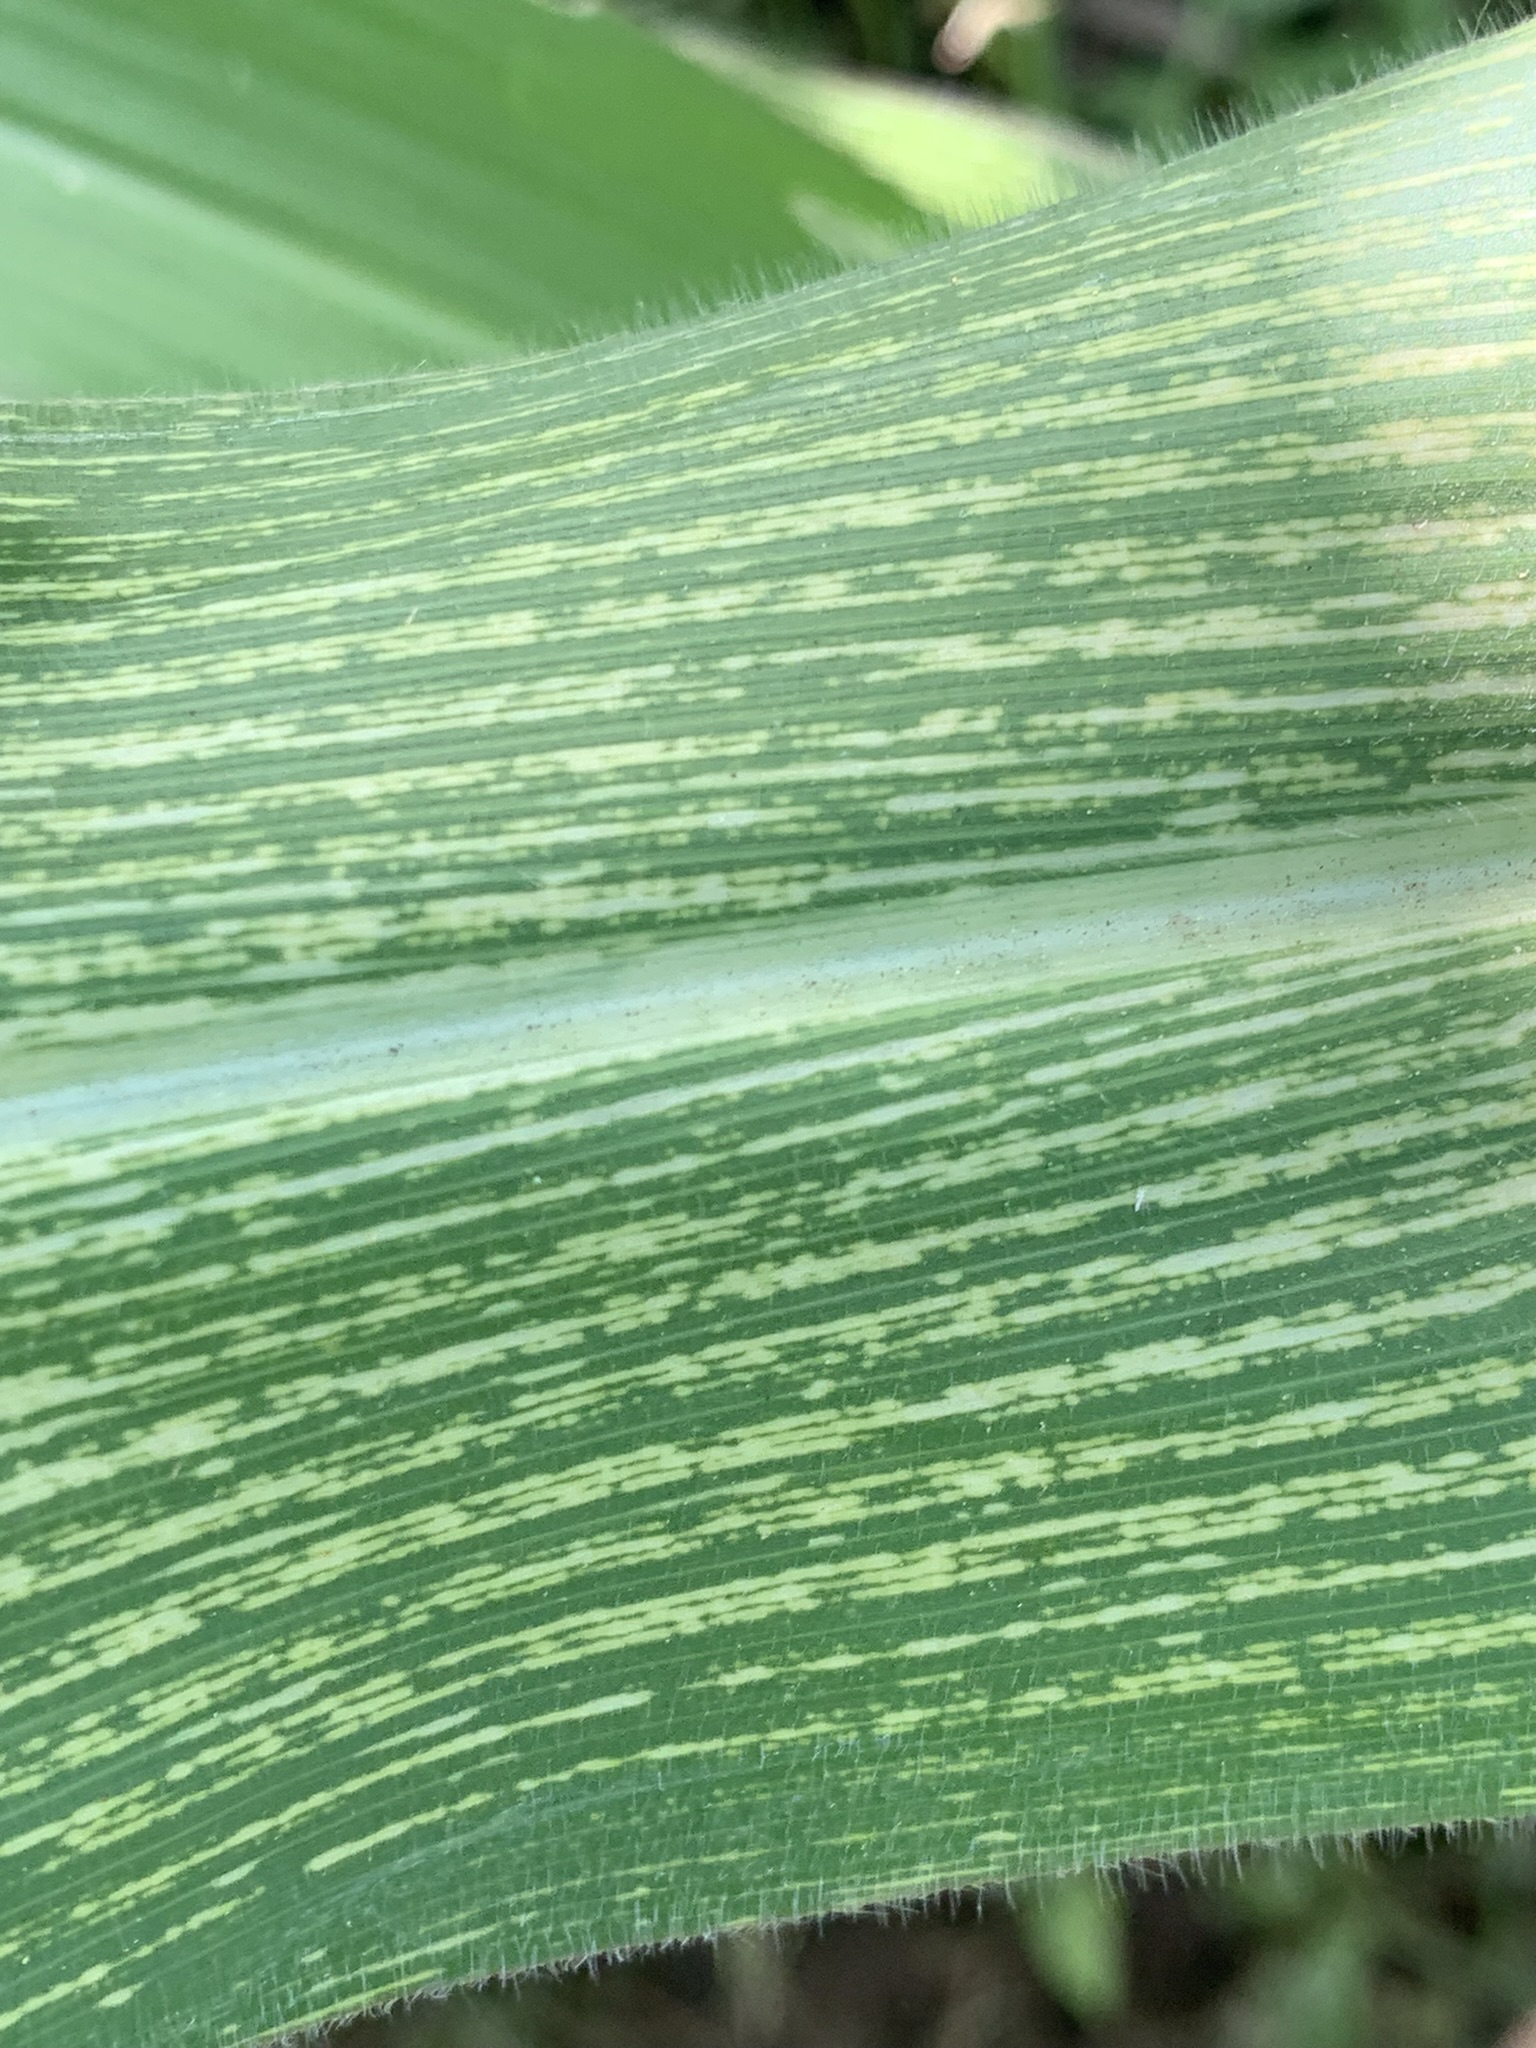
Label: MSV